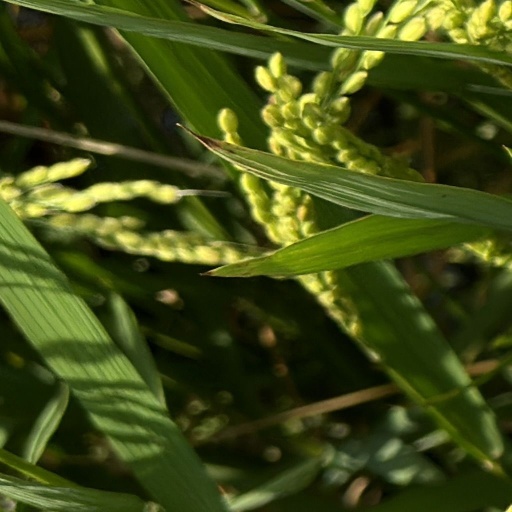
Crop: rice